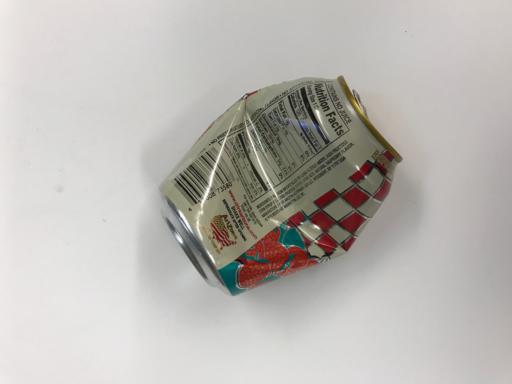
Waste category: metal